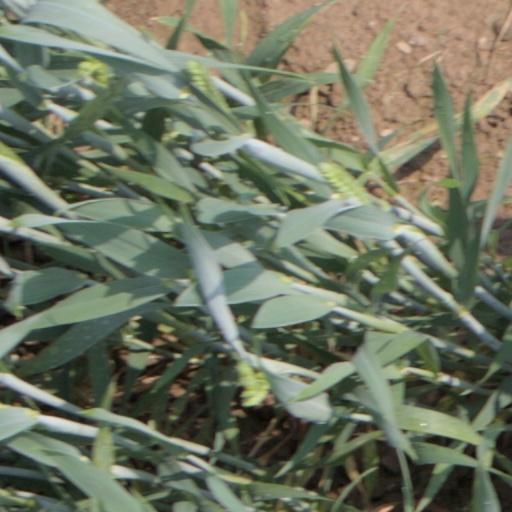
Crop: wheat